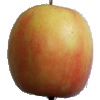
Label: Apple Pink Lady 1